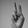
ASL letter: V